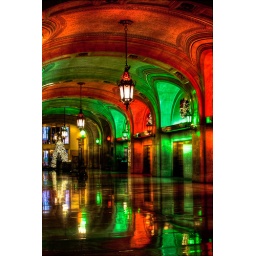
Chicago City Hall in Christmas red and green lights is like the North Pole.